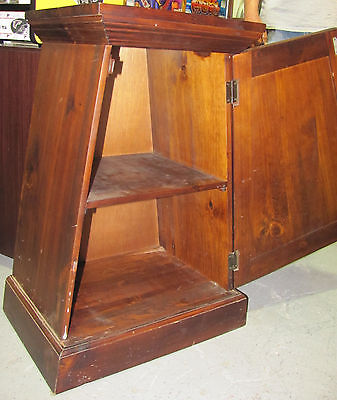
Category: cabinet